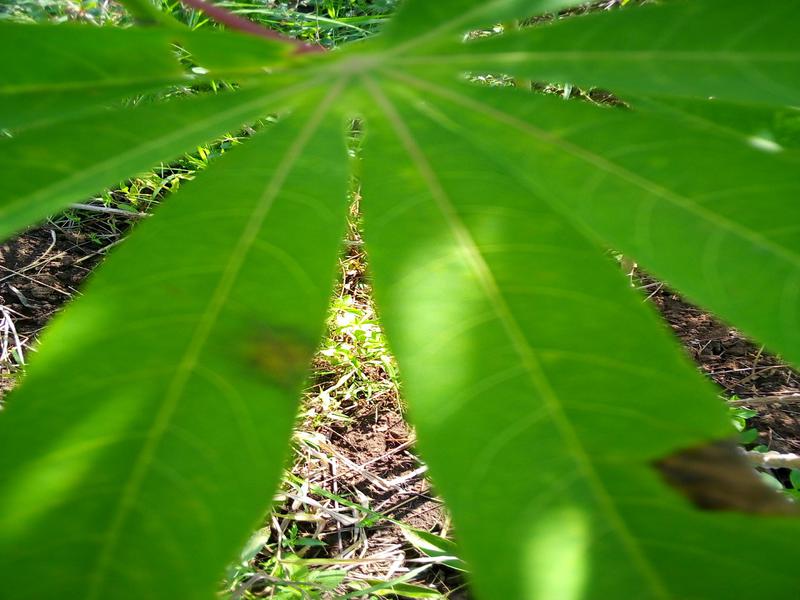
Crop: cassava
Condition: bacterial_blight